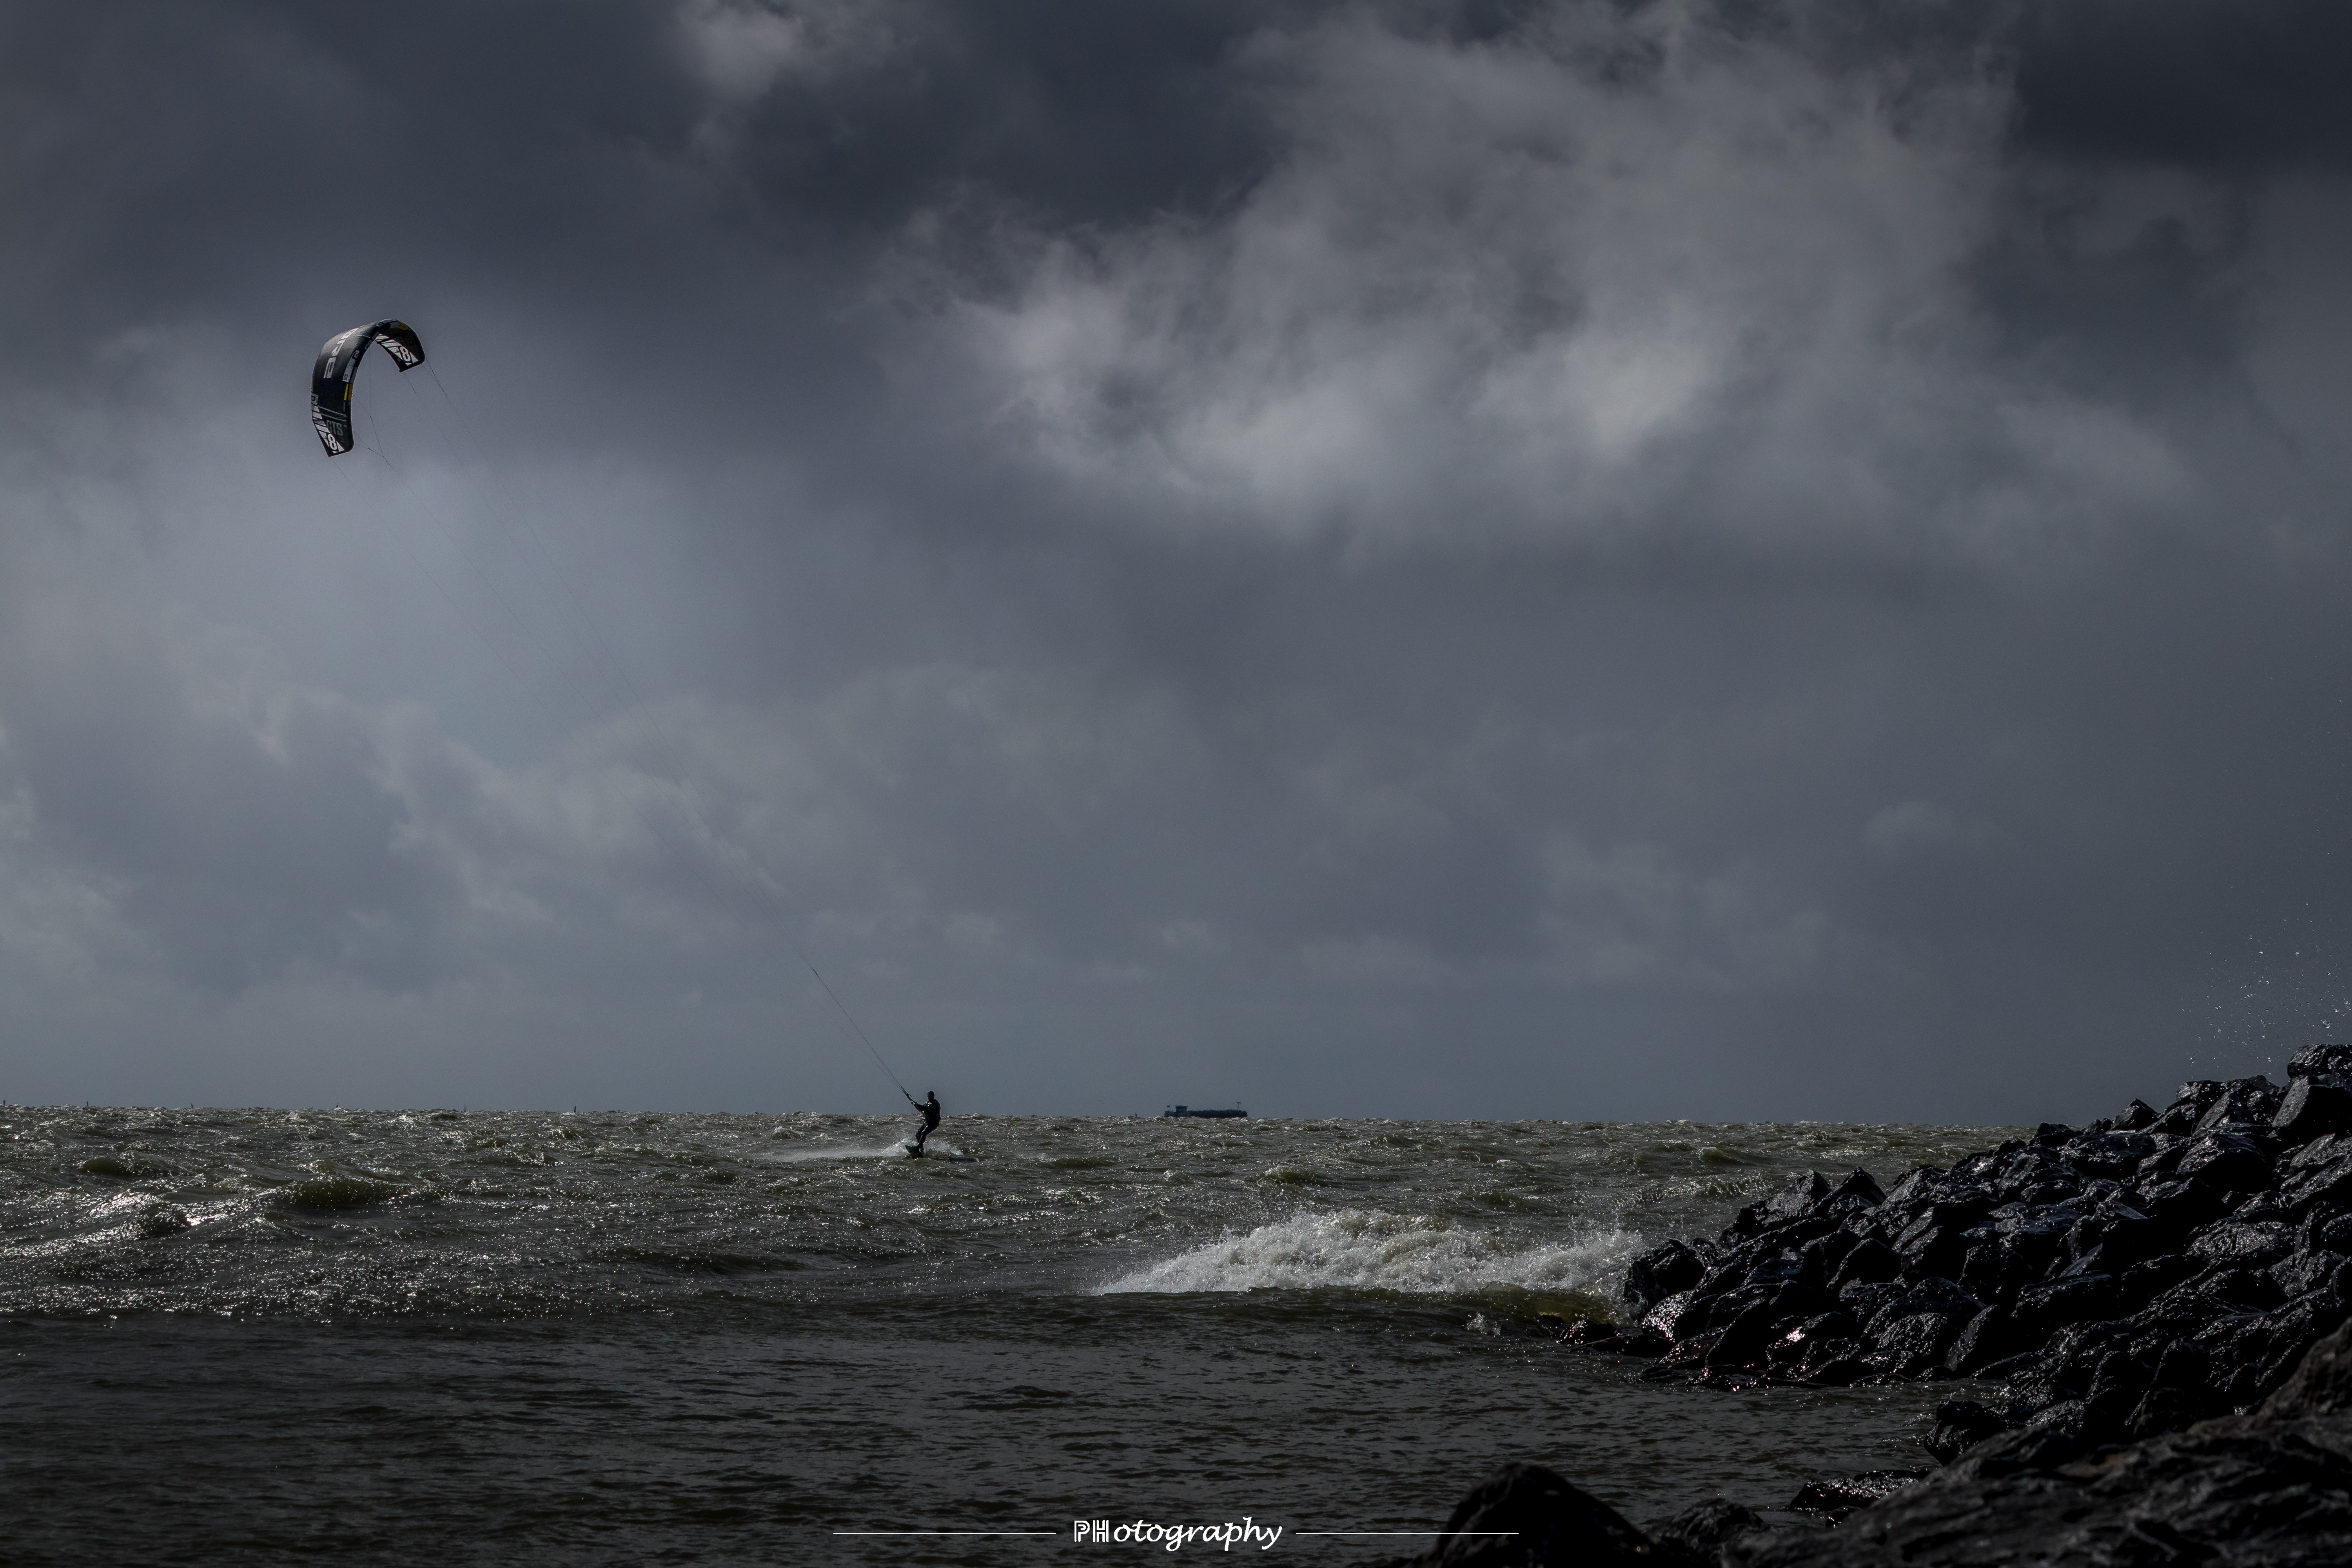
kite, kitesurf, watersports, cloud, water, sky, parachute, fluid, paragliding, liquid, horizon, wind wave, windsports, parachuting, wind, cumulus, kite sports, air sports, extreme sport, coast, wave, landscape, ocean, kitesurfing, lake, surface water sports, seabird, bird, tide, monochrome photography, water sport, rock, recreation, sports, sound, storm, sea